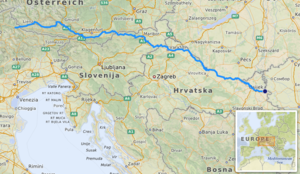
carte réalisée sur umap [1] This map was created from OpenStreetMap project data, collected by the community. This map may be incomplete, and may contain errors. Don't rely solely on it for navigation.
La Drave est une rivière d'Europe centrale, le second affluent du Danube par sa longueur.